Kootenay Central

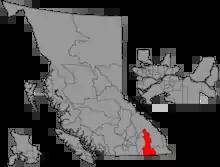

Kootenay Central is a provincial electoral district for the Legislative Assembly of British Columbia, Canada.